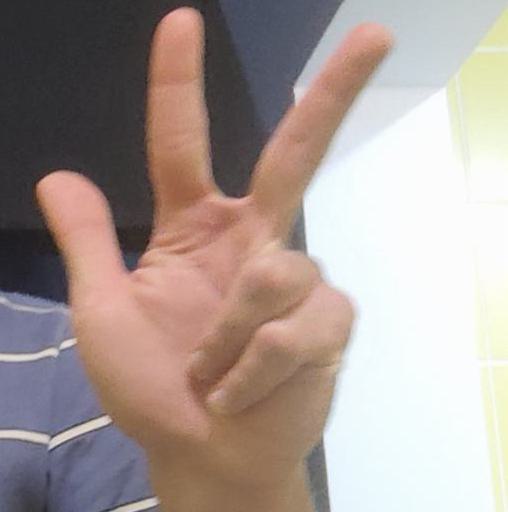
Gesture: three2